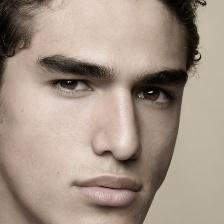
Label: faces